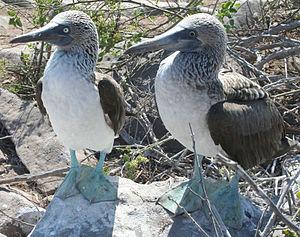
Dans le Parc national des Galápagos, la biodiversité est en grande partie originaire d'Amérique du Sud d'où provient la plupart des espèces-souches, mais l'isolement insulaire a fait que chaque île de l'archipel a développé sa propre faune endémique. C'est en cherchant l'explication de ce fait que Charles Darwin, qui visita ces îles en 1835, découvrit plus tard, en Angleterre et en interrogeant les éleveurs d'animaux domestiques sur leurs méthodes de sélection et de croisement, les phénomènes de la sélection naturelle et de l'évolution.